Assassination of Antonio Cánovas del Castillo

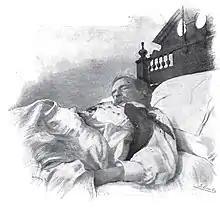
Drawing of Cánovas del Castillo's corpse

European and American press coverage speculated on whether the attack against the prime minister of the Spanish government was part of a vast international anarchist conspiracy. "The Times" affirmed that the crime had been the work of a fanatic and stressed that there was no evidence of an international organization behind it, but requested that the police be both alert and not undertake exceptional measures. The newspaper explained the attack by recalling the torture of the Montjuic trial. Its shadow, as the historian Juan Avilés Farré has pointed out, "continued to cloud the image of the Spanish Government even in the mournful days of the death of Cánovas".